Sengalam

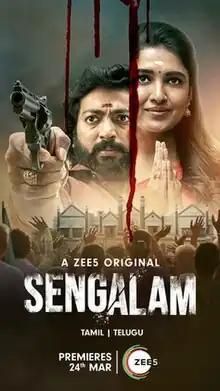
Sengalam official poster

Sengalam is a 2023 Indian Tamil-language political thriller streaming television series written and directed by S. R. Prabhakaran for ZEE5, which focuses on the world of politics in Virudhunagar, Tamil Nadu. The show producer by Abinesh Elangovan under the banner of Abi and Abi Productions.